Suqian

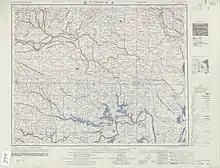
Map including Suqian (labeled as SU-CH'IEN (SUTSIEN) (walled) ) (AMS, 1954)

The prefecture-level city of Suqian administers 5 county-level divisions, including 3 counties and 2 districts.